History of the North Sea

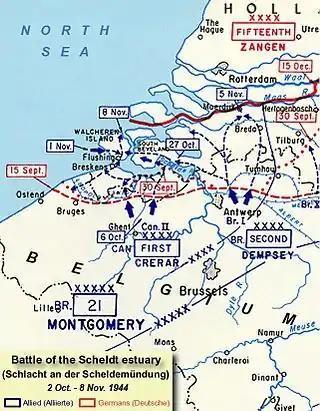
Battle of the Scheldt estuary 1944

In the Battle of Dogger Bank, the Germans suffered another defeat on the 24 January 1915 and in the aftermath, all attempts to break the allied blockade failed. Due to these failures, on 4 February 1915, the Germans initiated unrestricted submarine warfare, in which, in addition to enemy ships, all neutral ships could be attacked.